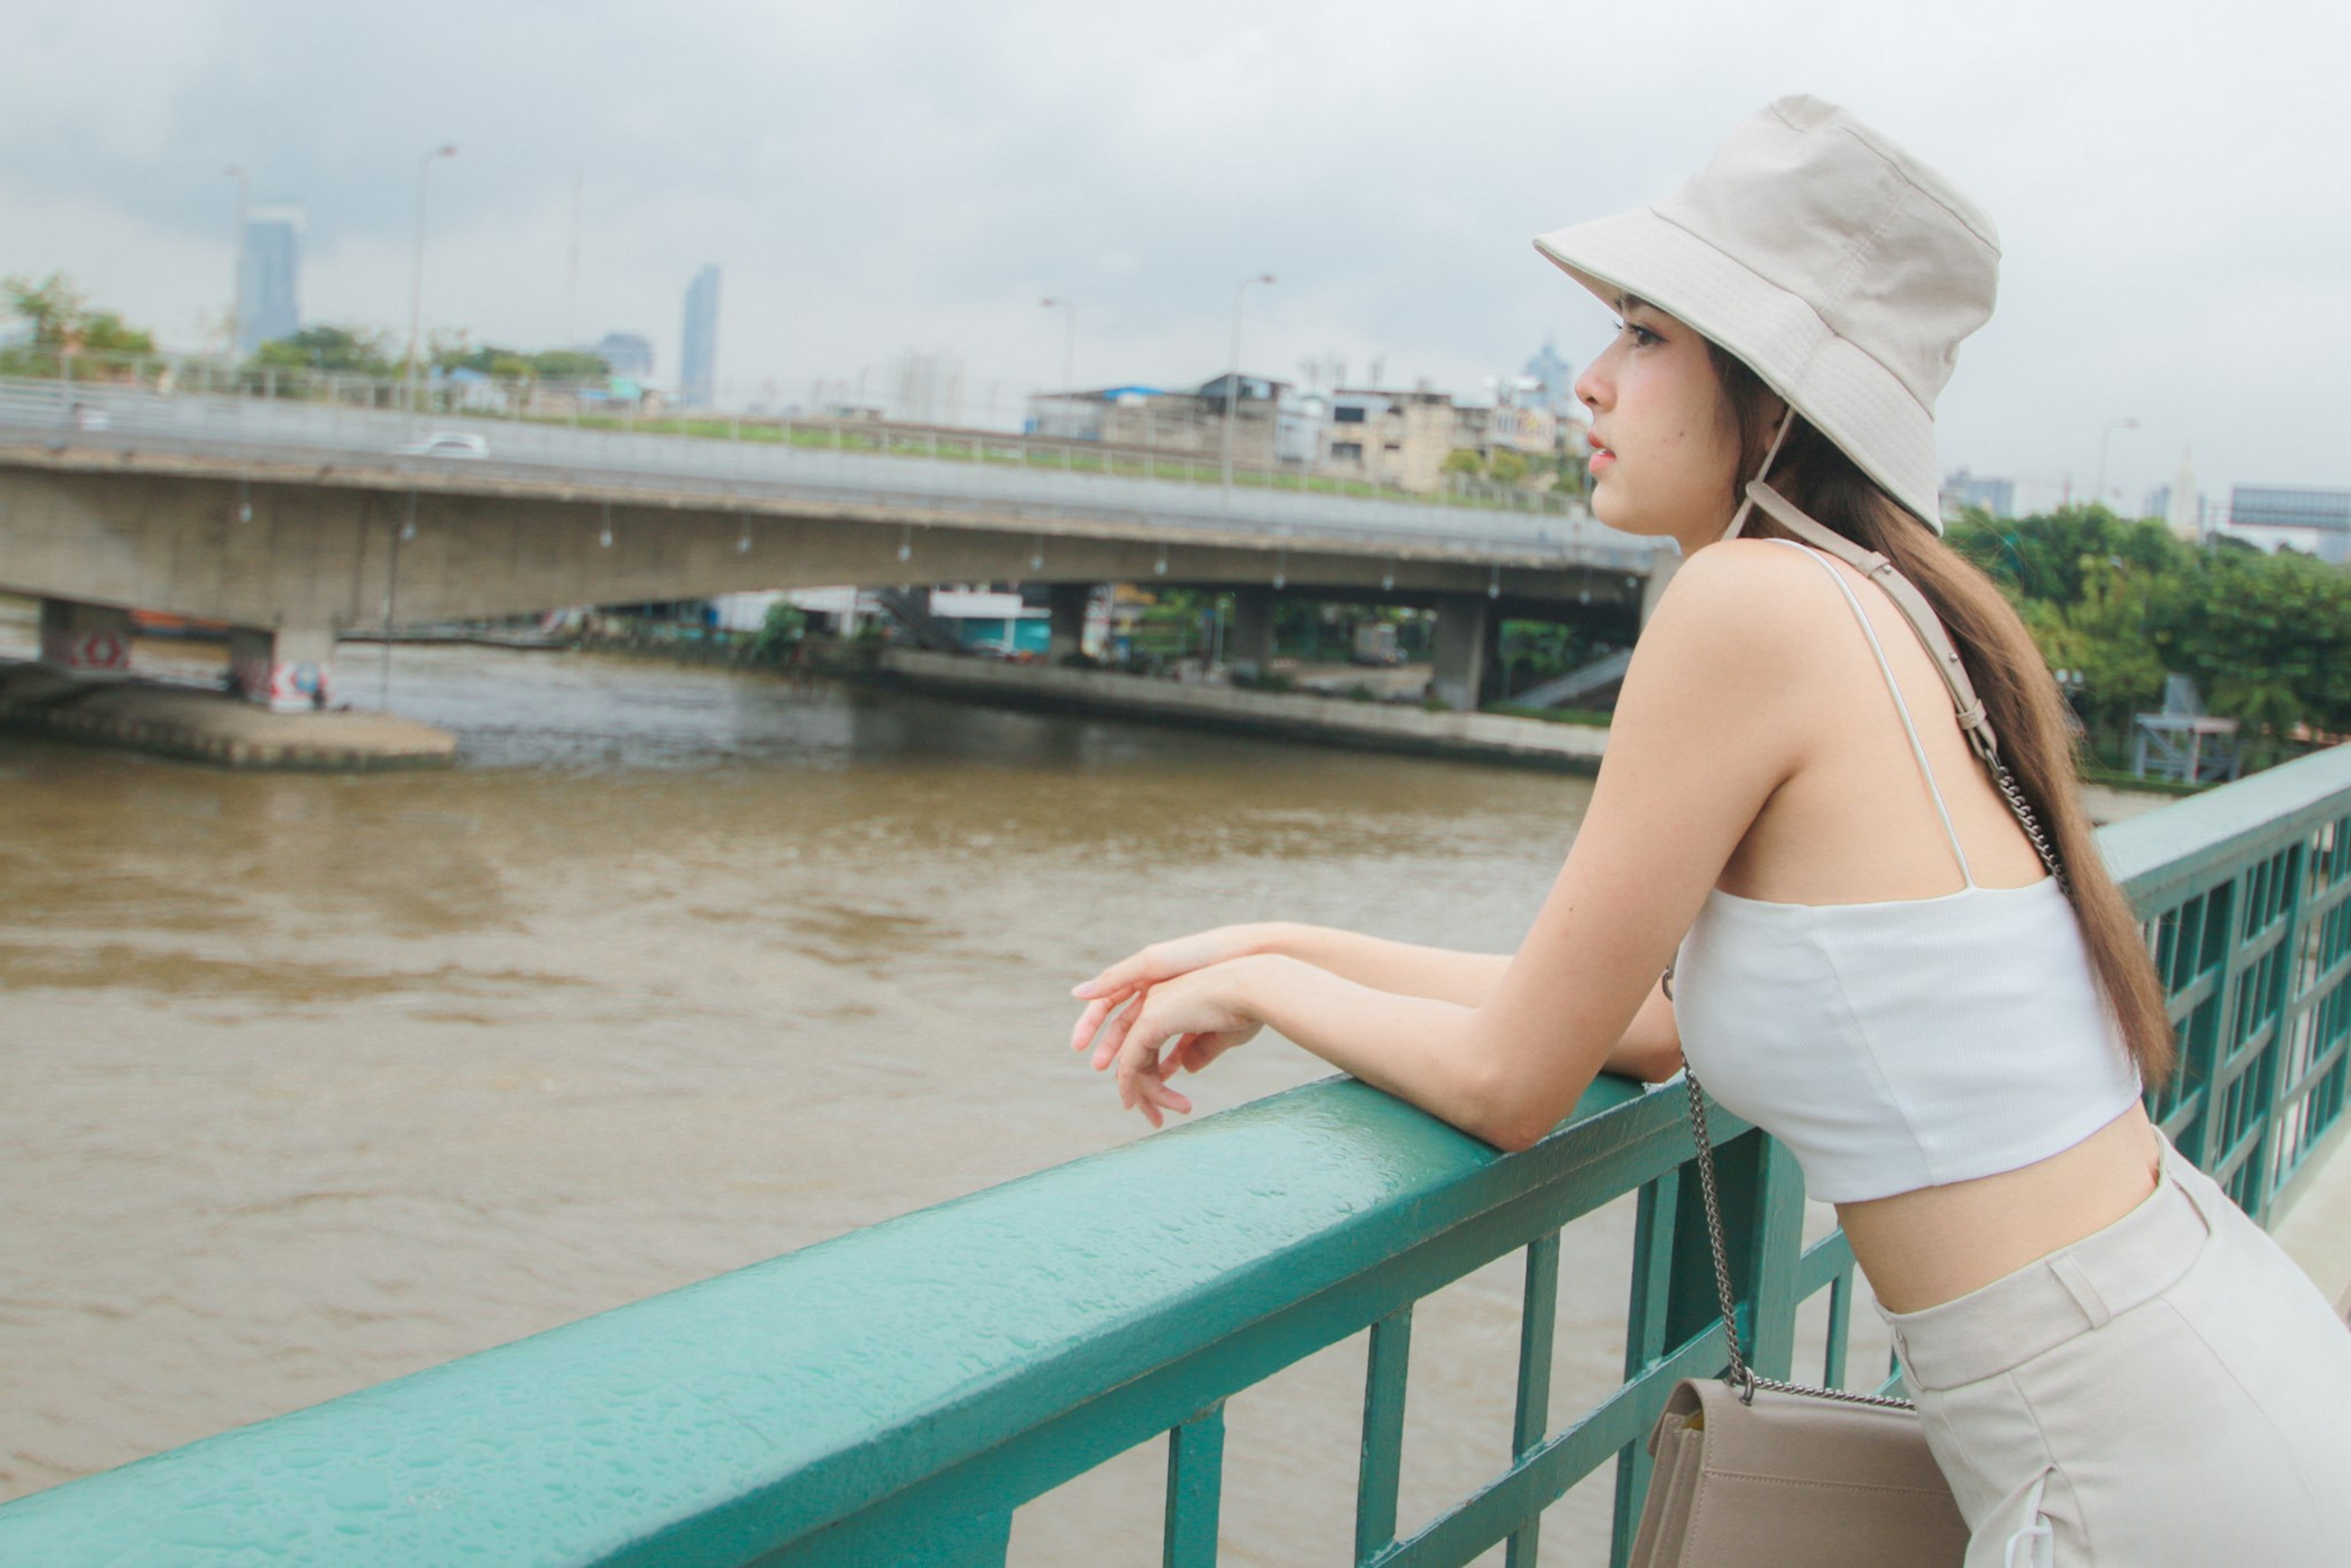
sexy, girl, girls, thai, korea, china, cute, woman, model, person, water, sky, cloud, hat, flash photography, street fashion, happy, travel, cap, sun hat, thigh, People in nature, waist, leisure, lake, beauty, long hair, human leg, dock, fence, bridge, fashion accessory, tourism, recreation, fun, vacation, jewellery, nonbuilding structure, sitting, abdomen, ocean, boardwalk, pier, city, photography, photo shoot, beam bridge